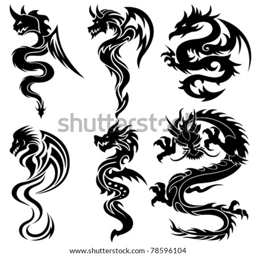
set of the dragons , tribal tattoo